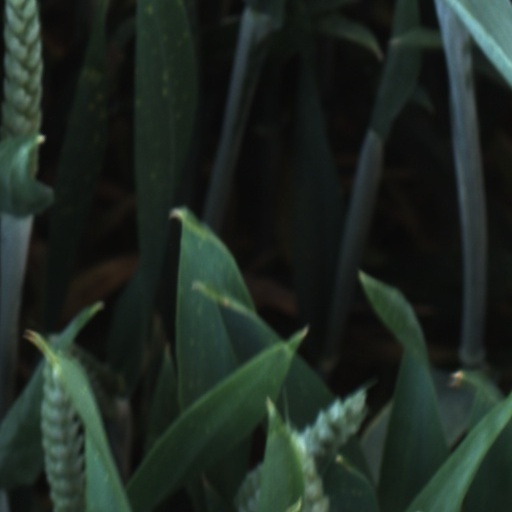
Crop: wheat